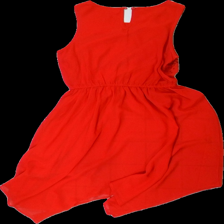
View: back
Type: Dress
Category: Ladies
Brand: Kappahl
Colors: Red
Material: 100% polyester
Pattern: Other
Cut: Regular, C-collar
Size: 158
Season: All
Stains: Minor
Damage: Stain
Damage location: middle left
Price range: <50
Recommended usage: Export